Tbilisi Aircraft Manufacturing

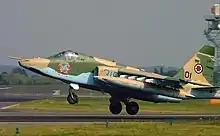
Su-25KM Scorpion

Tbilisi Aircraft Manufacturing (former Tbilisi Aircraft State Association) was established on December 15, 1941. In the early days of World War II the aircraft factories of Taganrog and Sevastopol were moved to Tbilisi, Georgia. Soon after the move, Tbilisi Aircraft State Association (TAM) launched the production of its first fighter aircraft, the LaGG-3. Through the war TAM manufactured additional fighter aircraft for the Soviet Air Force including the LaGG-3 and Yak-3. During World War II, the company was the sole supplier of fighter aircraft to the Caucasian front.